Eger

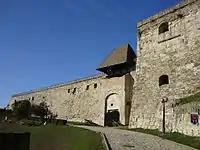
The Hippolyt Gate, one of the main entrances of the Eger Castle

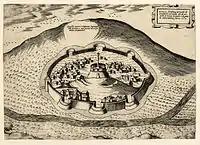
Eger in Wolf-Dietrich-Klebeband Städtebilder (1568)

During the reign of King Matthias (1458–1490), Eger began to develop again. The gothic-styled Bishops Palace of Eger which can be seen at the present time was reconstructed by the order of bishop János Bekensloer. Building operations continued during the bishoprics of Orbán Dóczy and Tamás Bakócz. The beginning of the reconstruction (in late gothic style) of the cathedral fort can also be linked to their names. After the death of King Matthias, during the bishopric of Hyppolit the so-called Hyppolit Gate was built, this has recently been removed.